New Baltimore Bridge

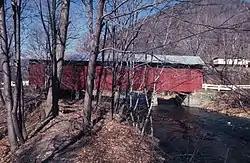

The New Baltimore Bridge is a historic covered bridge in Allegheny Township, Somerset County, Pennsylvania. Township Route 812 crosses the Raystown Branch Juniata River on the bridge. The Queenpost truss bridge was built in 1879 and is in length and wide. It is one of 10 covered bridges in Somerset County.